Claudia Rosiny

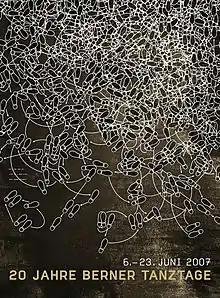
Poster 20 Years "Berne Dance Days"

Since its foundation in 1998, the Kornhausforumhas been a venue for design and social politics. The concept for its occupancy, demonstrating a pronounced bias towards culture, was determined via a referendum of the Bernese people. Over ten years (1998–2007) – first as a co-director (with Peter Eichenberger), then, from 2006 onwards, solely in charge – Claudia Rosiny steered its development as a cultural centre focusing on architecture, design, photography, video, new media and socio-political issues. In addition to around 300 events per year, more than 100 exhibitions were held during this time, including: